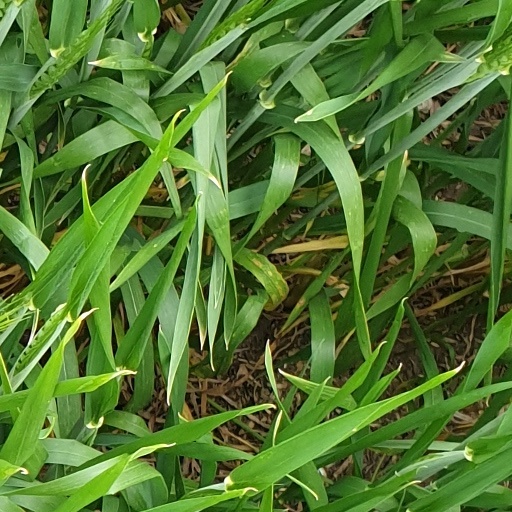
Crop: wheat